Amin Wardak

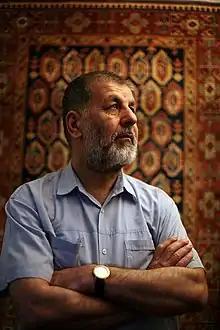
Wardak in 2008

Amin Wardak (born 1951) is a major Afghan mujahideen leader who mostly fought against the Soviet-backed Democratic Republic of Afghanistan in his home region of Maidan Wardak Province during the Soviet–Afghan War in the 1980s. However, his reach of military actions had spread till the provinces of Ghazni and Kabul, and his political influence and relations towards the other mujahideen groups reached even further.